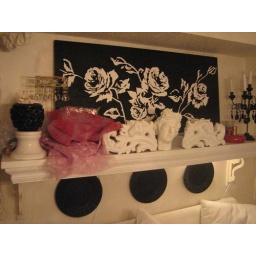
shelf over my sofa with my black and white painting